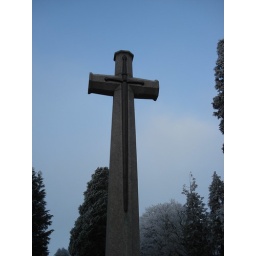
Cross against a blue sky